Malagasy Uprising

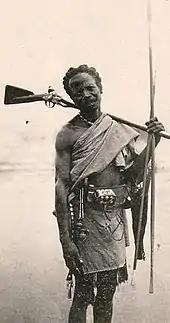
A nationalist fighter from the rural southeast. The rebels were poorly armed, as only a few had rifles. Most faced the modern French military with spears.

The Malagasy Uprising began on the evening of 29 March 1947, the evening before Palm Sunday. The timing had additional significance as the historic date of the traditional Merina Kingdom "fandroana" new year's festival, historically celebrated by a ritual period of anarchy followed by the Merina sovereign's reestablishment of order. Malagasy nationalists, chief among them the members of the nationalist secret societies "Panama" and "Jiny", coordinated surprise attacks in the eastern part of the island at the Tristani police camp near the rail line at Moramanga, in the coastal town of Manakara and at several points along the lower Faraony River where key French plantations were located. Furthermore, a unit of the "Tirailleurs Malgaches" (Malagasy colonial troops) mutinied at Diego-Suarez and defected to the rebels.